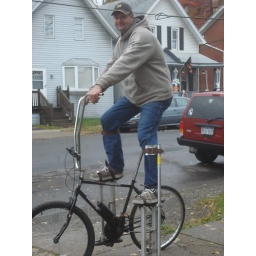
Just had my stilts laying around and found a use for them. Dang, cant reach water bottle now.